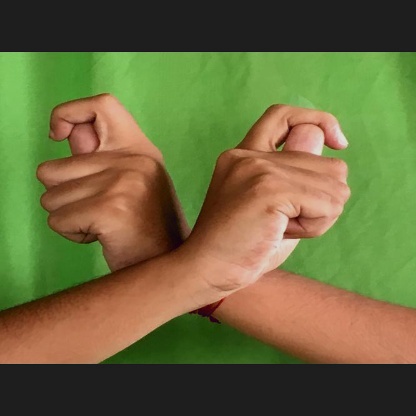
Mudra: Berunda